Talking Rain

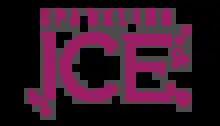
Sparkling Ice design trademark

Talking Rain is a privately held beverage company based in Preston, Washington that manufactures still and sparkling waters. Sparkling Ice accounts for the majority of their business.